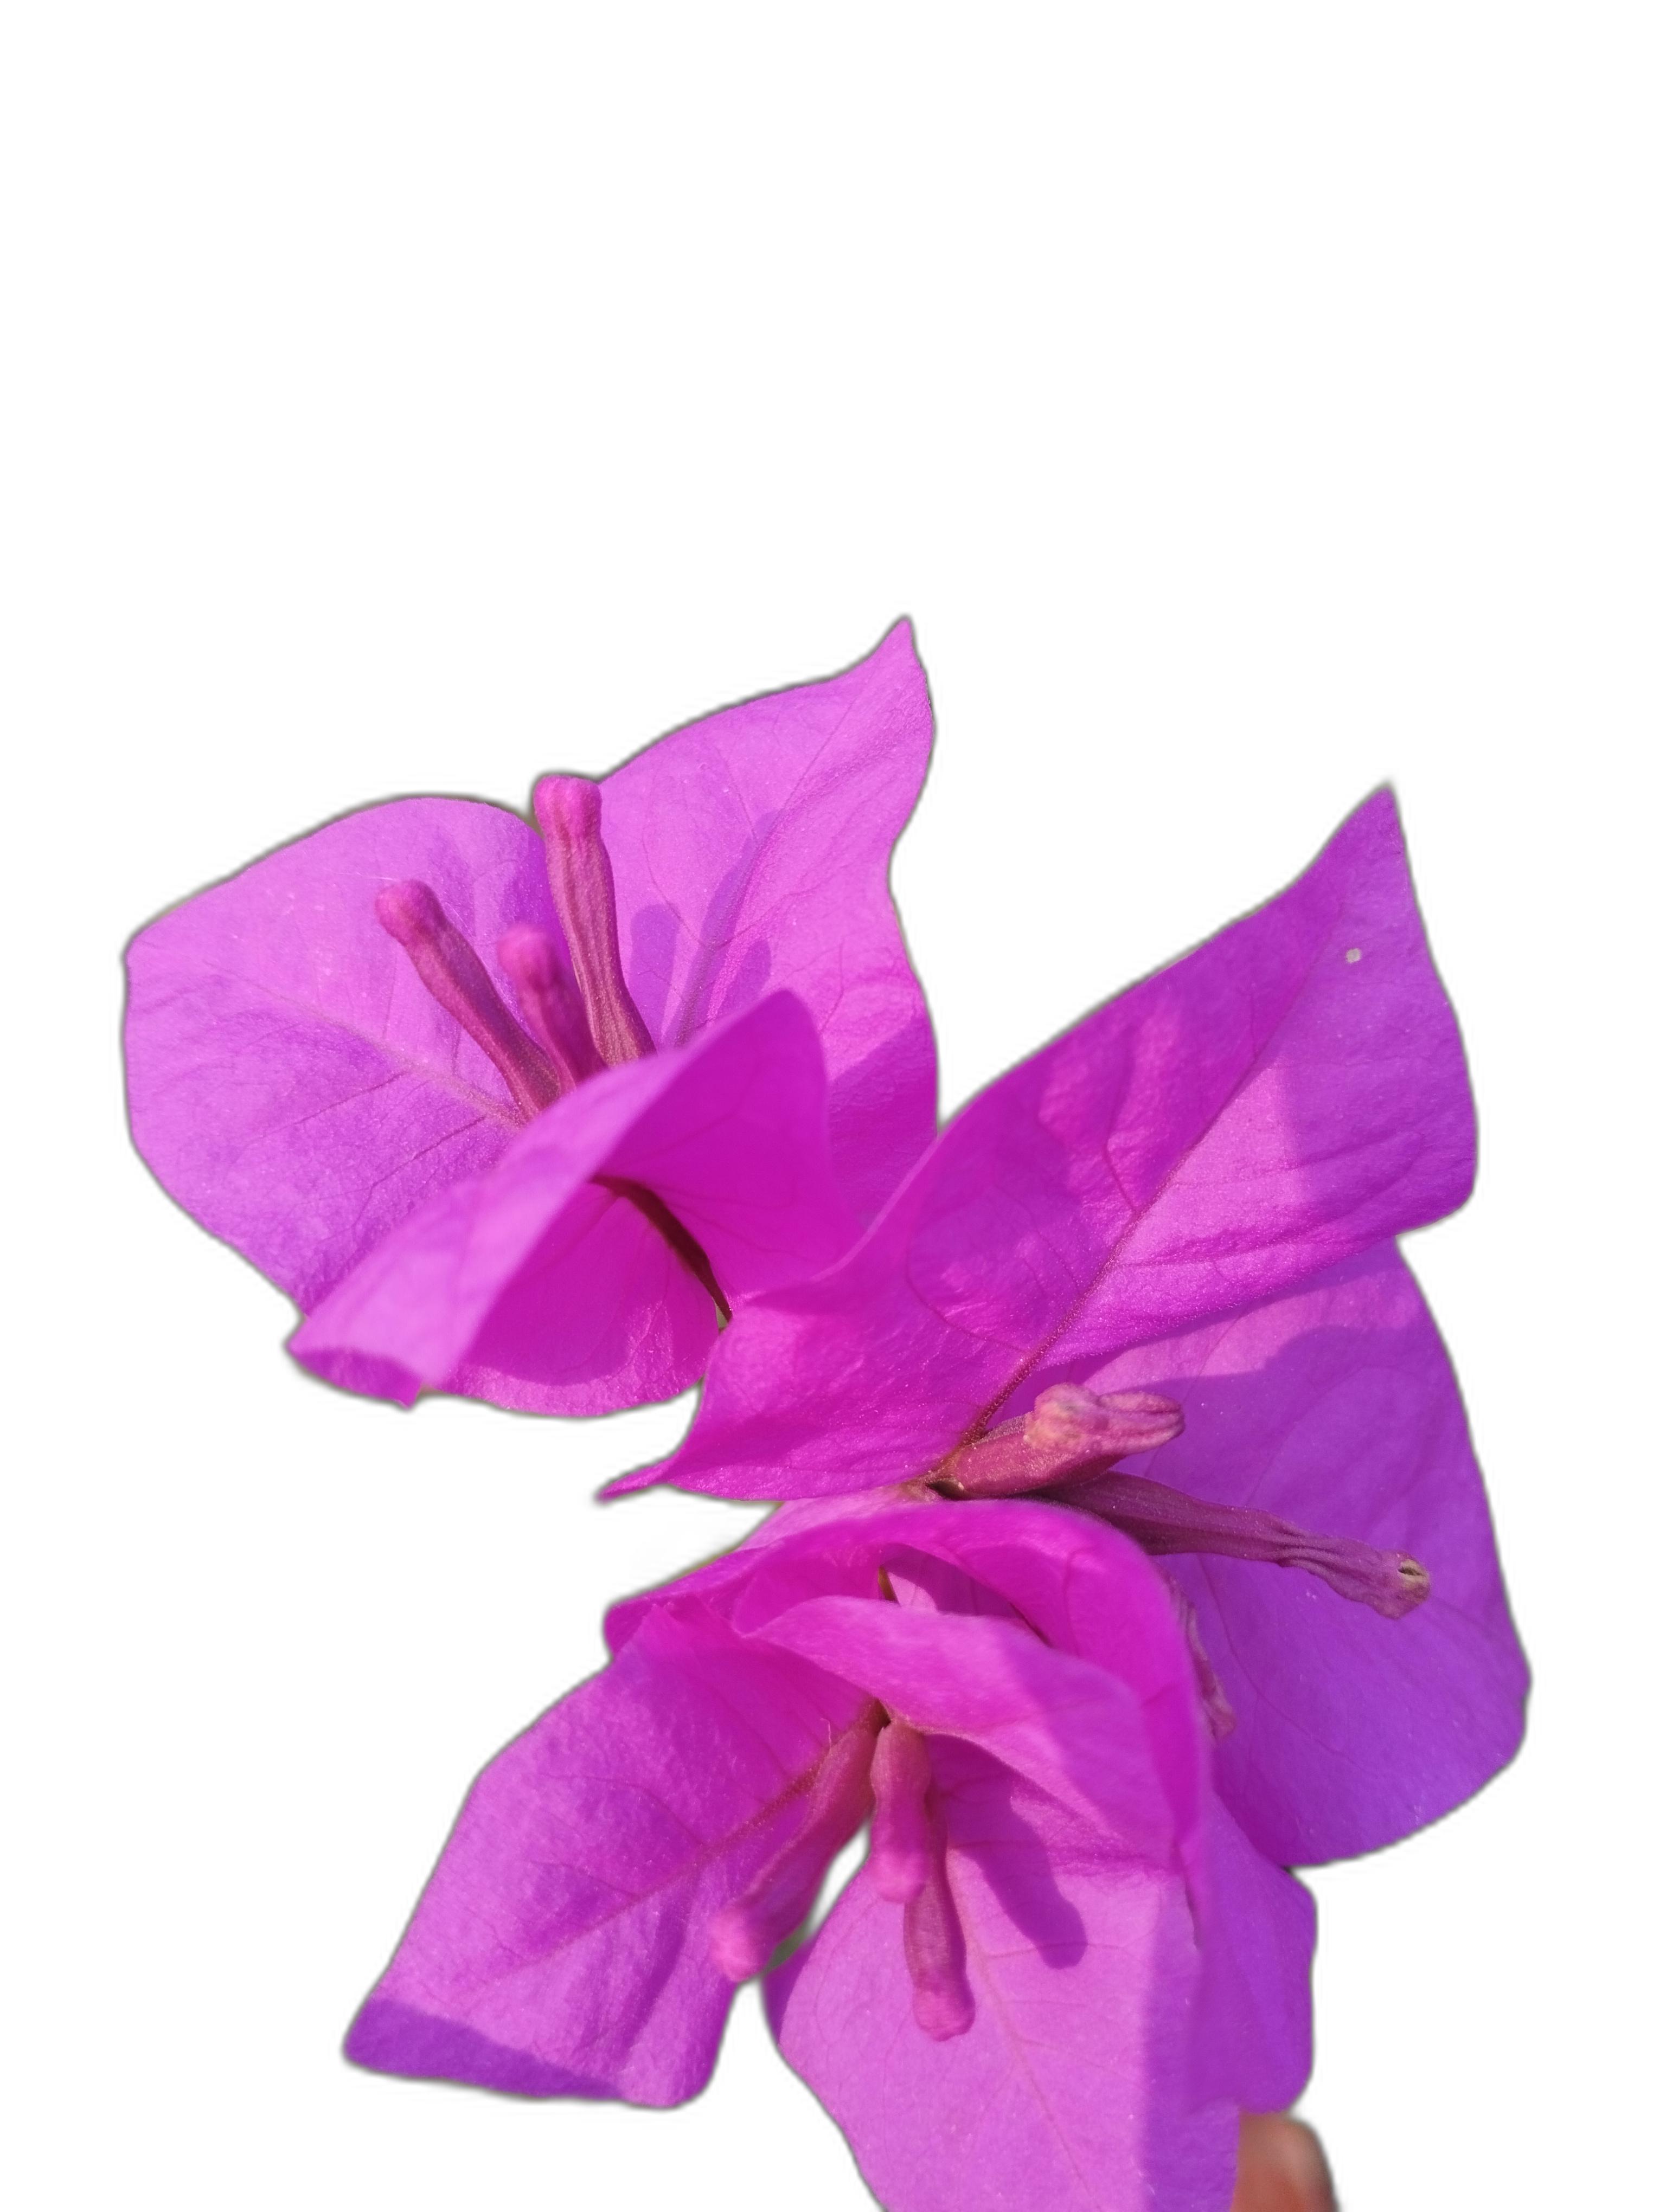
Label: Bougainvillea